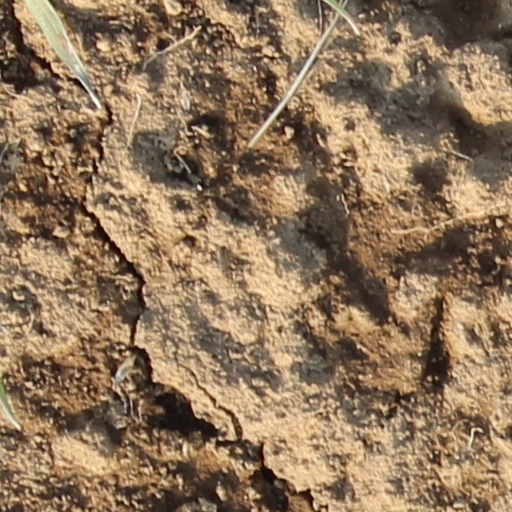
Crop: wheat